Campbelltown, South Australia

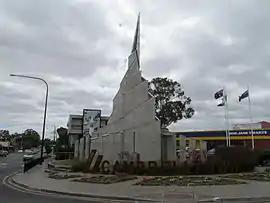
Entrance statement and immigration memorial

Campbelltown is a north-eastern suburb of Adelaide, South Australia. The population of the area was 7,003 in 2006. It is bordered in the north-west by the River Torrens, a river that is surrounded by parks and smaller creeks. Campbelltown is 8.7 km north-east of Adelaide. Lower North East Road crosses the middle of the suburb.